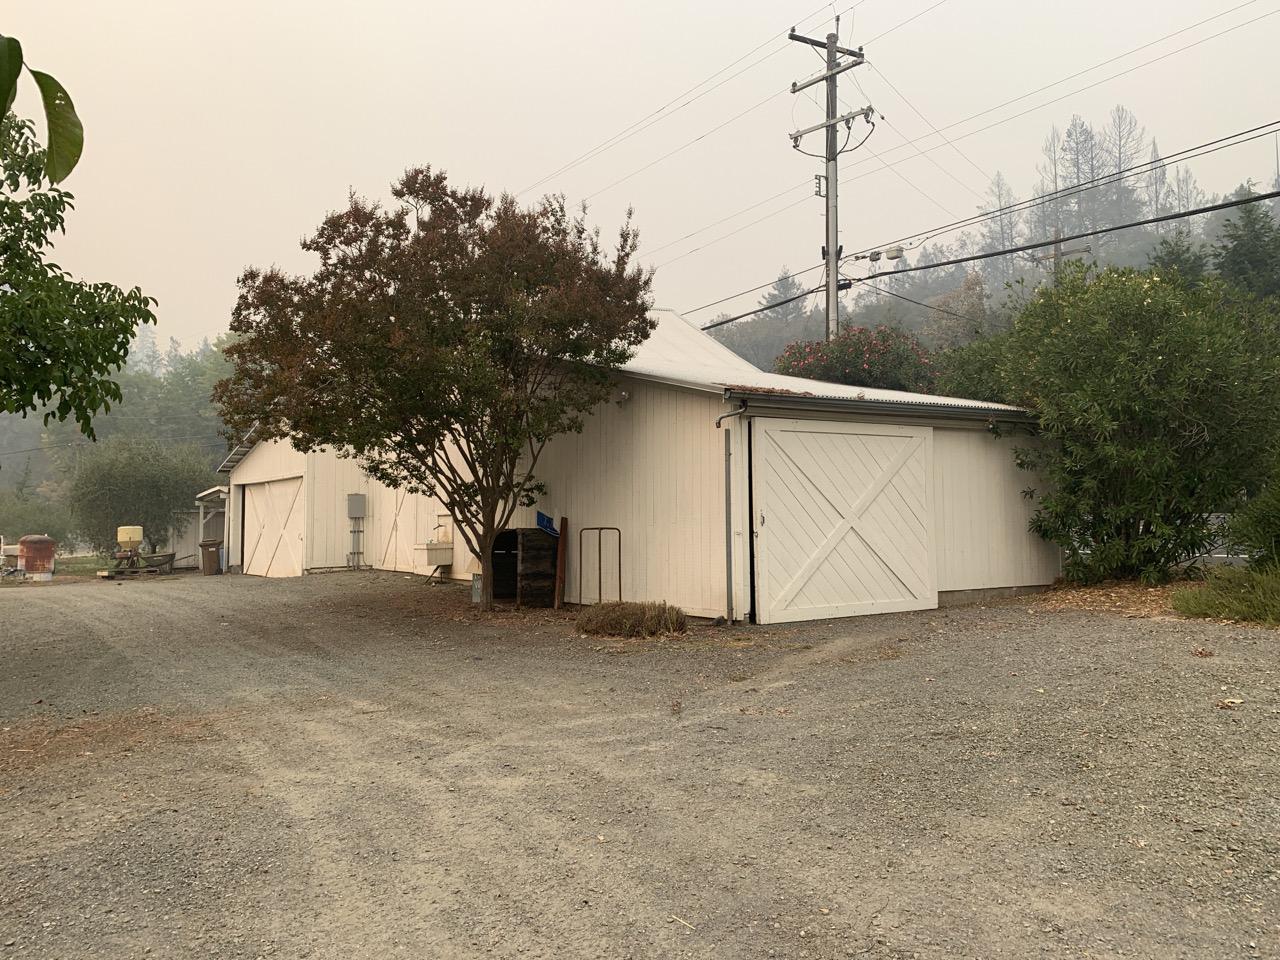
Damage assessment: no_damage